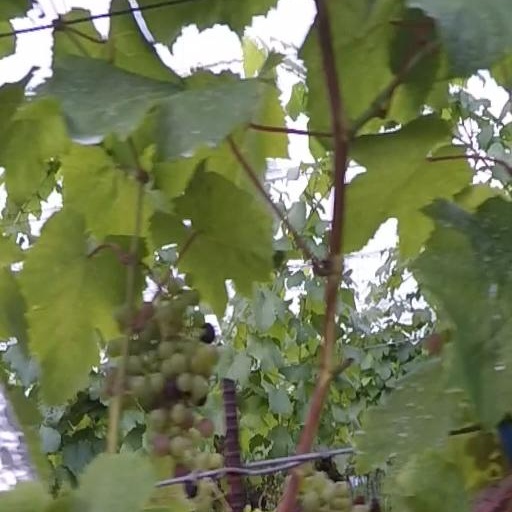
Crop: grape